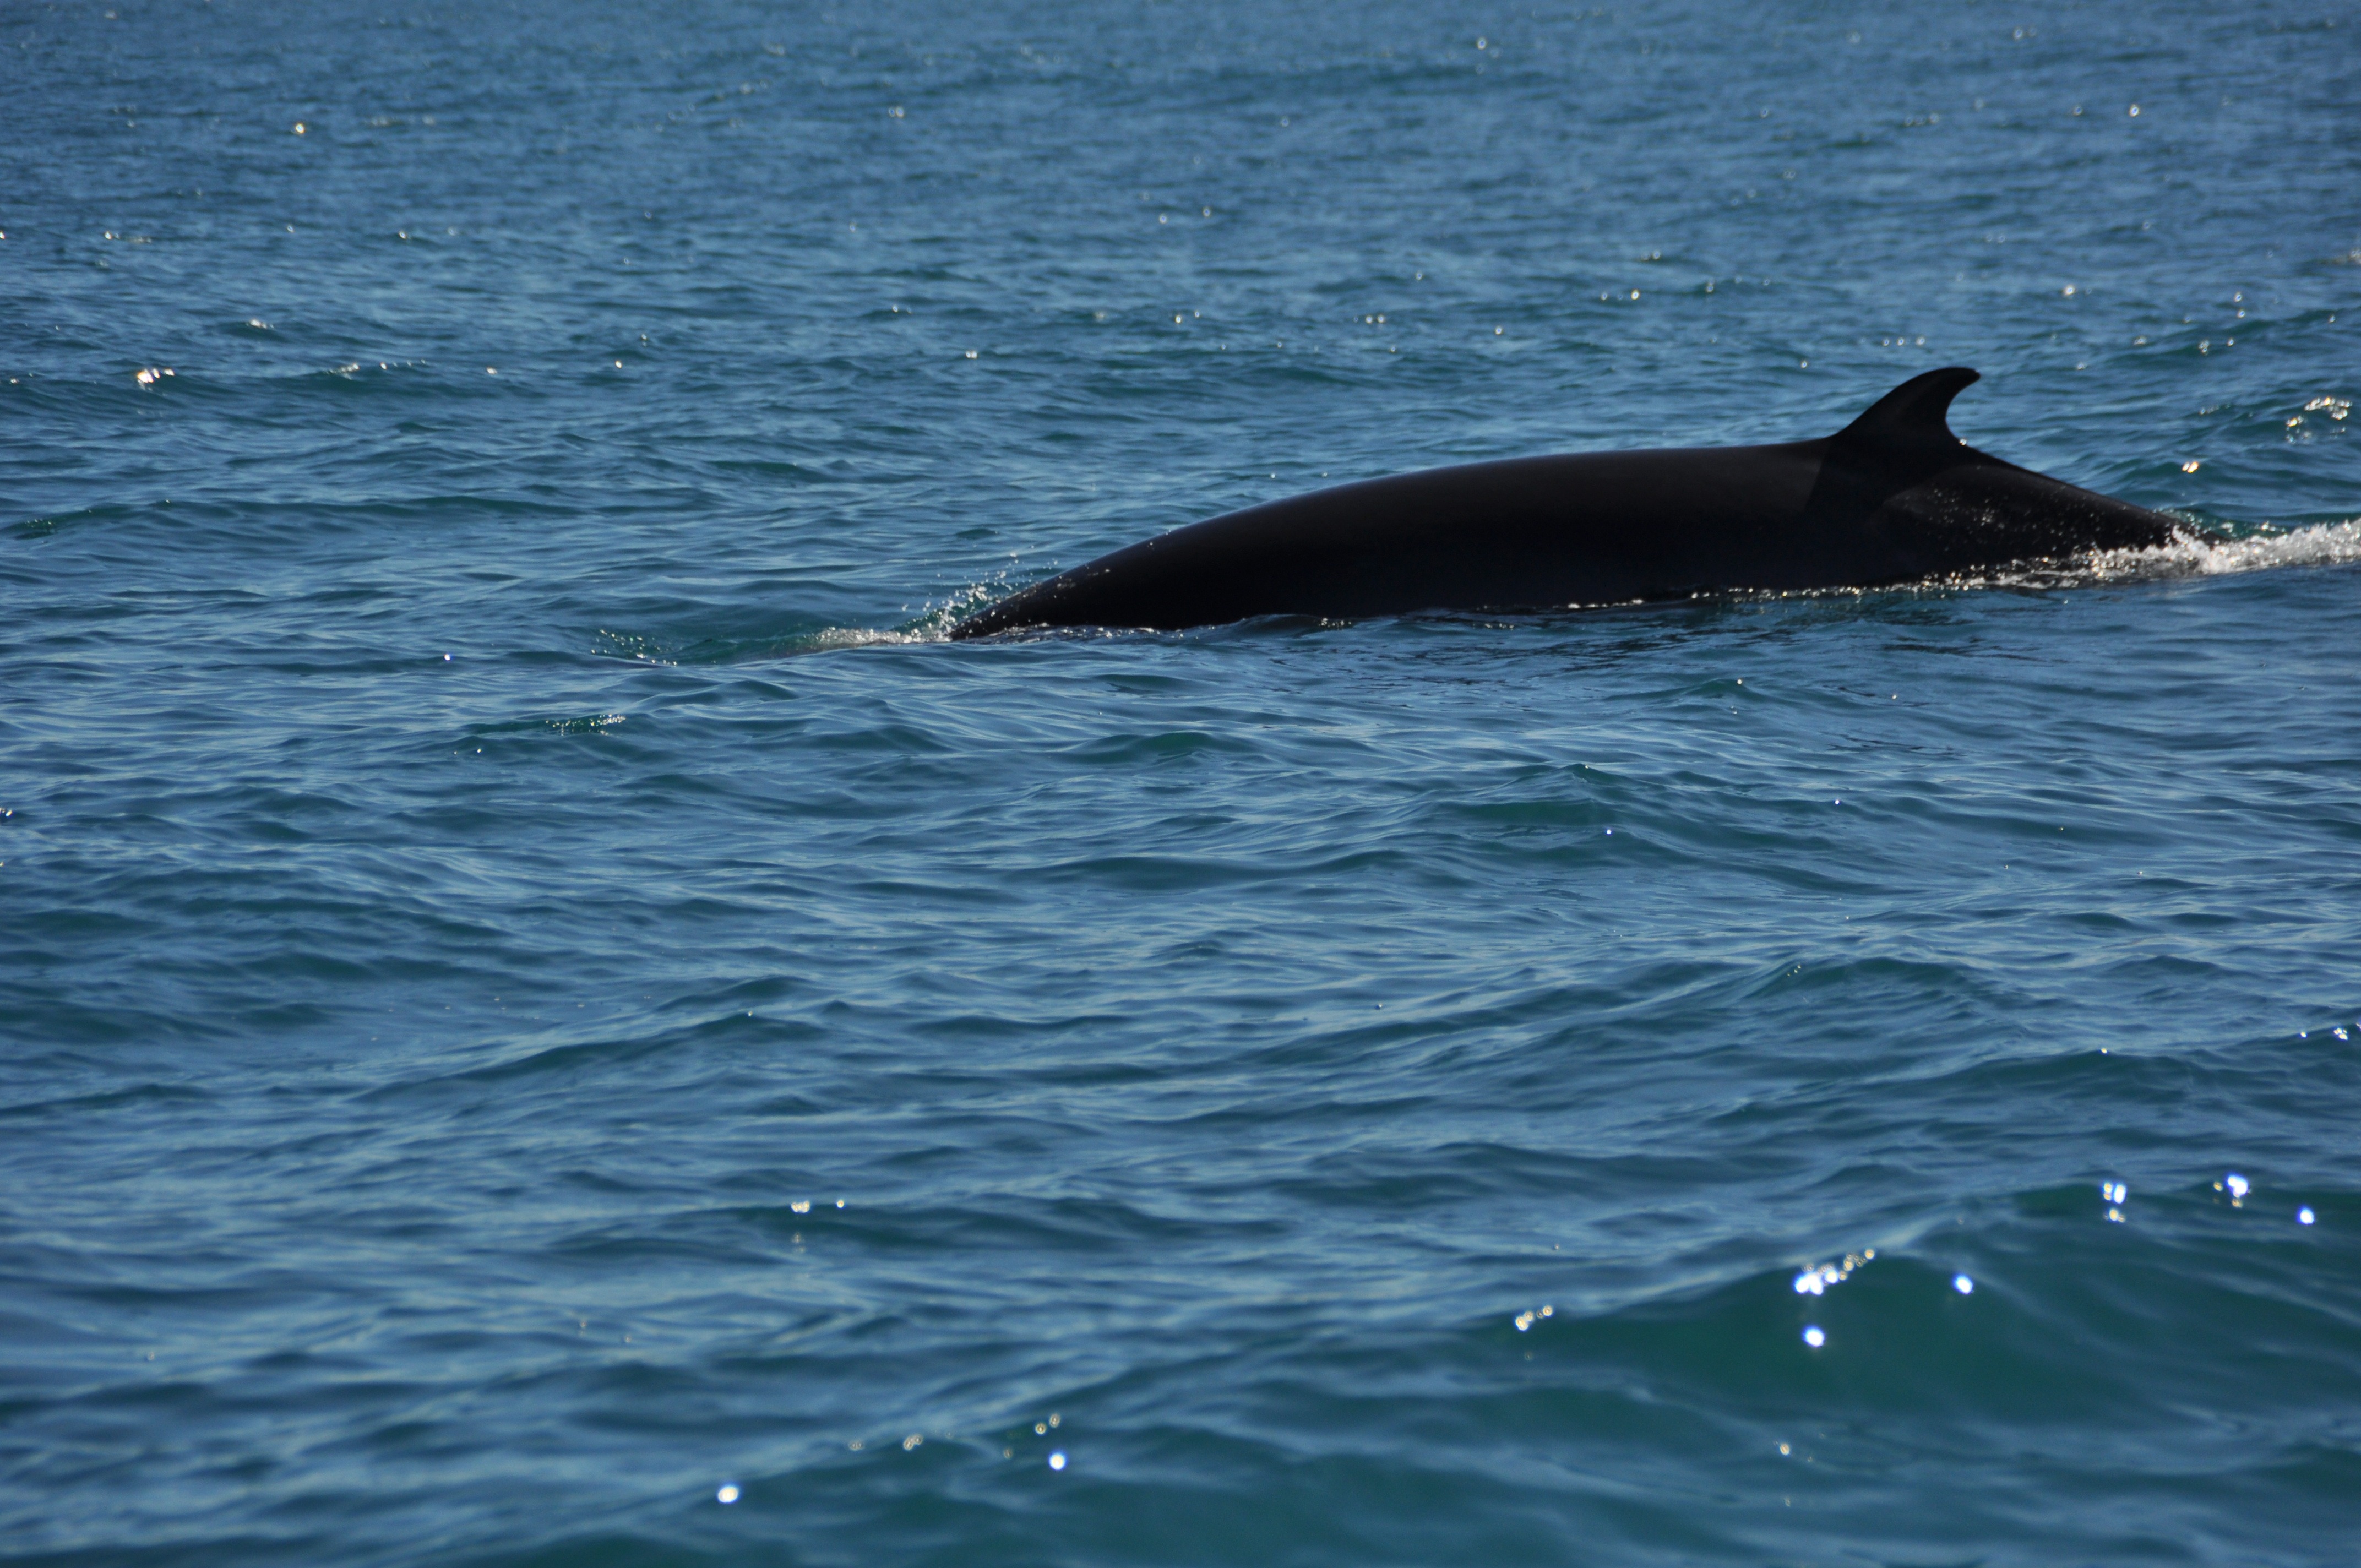
sea, water, nature, mammal, humpback whale, vertebrate, whale, dolphin, wal, marine mammal, killer whale, marine biology, spinner dolphin, whales dolphins and porpoises, common bottlenose dolphin, short beaked common dolphin, striped dolphin, grey whale, minke whale